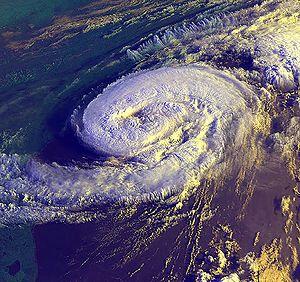
L'ouragan Bonnie fut un ouragan majeur qui toucha la Caroline du Nord et endommagea sévèrement les récoltes. Ce cyclone est le deuxième de la saison cyclonique 1998 dans l'océan Atlantique nord et le premier ouragan majeur. Bonnie se développa à partir d'une onde tropicale au large de l'Afrique le 14 août. Cette onde s'intensifia progressivement et devint une dépression tropicale le 19 août. Cette dépression commença à se déplacer vers l'ouest-nord-ouest et devint une tempête tropicale le jour suivant. Le 22 août, Bonnie fut requalifiée en ouragan avec un œil bien défini. Au maximum de son développement, l'ouragan était de catégorie 3 dans l'échelle de Saffir Simpson et pivota vers le nord-nord-ouest. En tant que cyclone étendu et puissant, Bonnie toucha la Caroline du Nord le 27 août, tandis qu'il ralentissait en bifurquant vers le nord-est. Le cyclone fut temporairement rétrogradé au niveau de tempête tropicale pendant qu'il s'éloignait au large. Cependant, il se retransforma en ouragan de catégorie 1 bien qu'il s'affaiblissait en rencontrant des eaux plus froides.